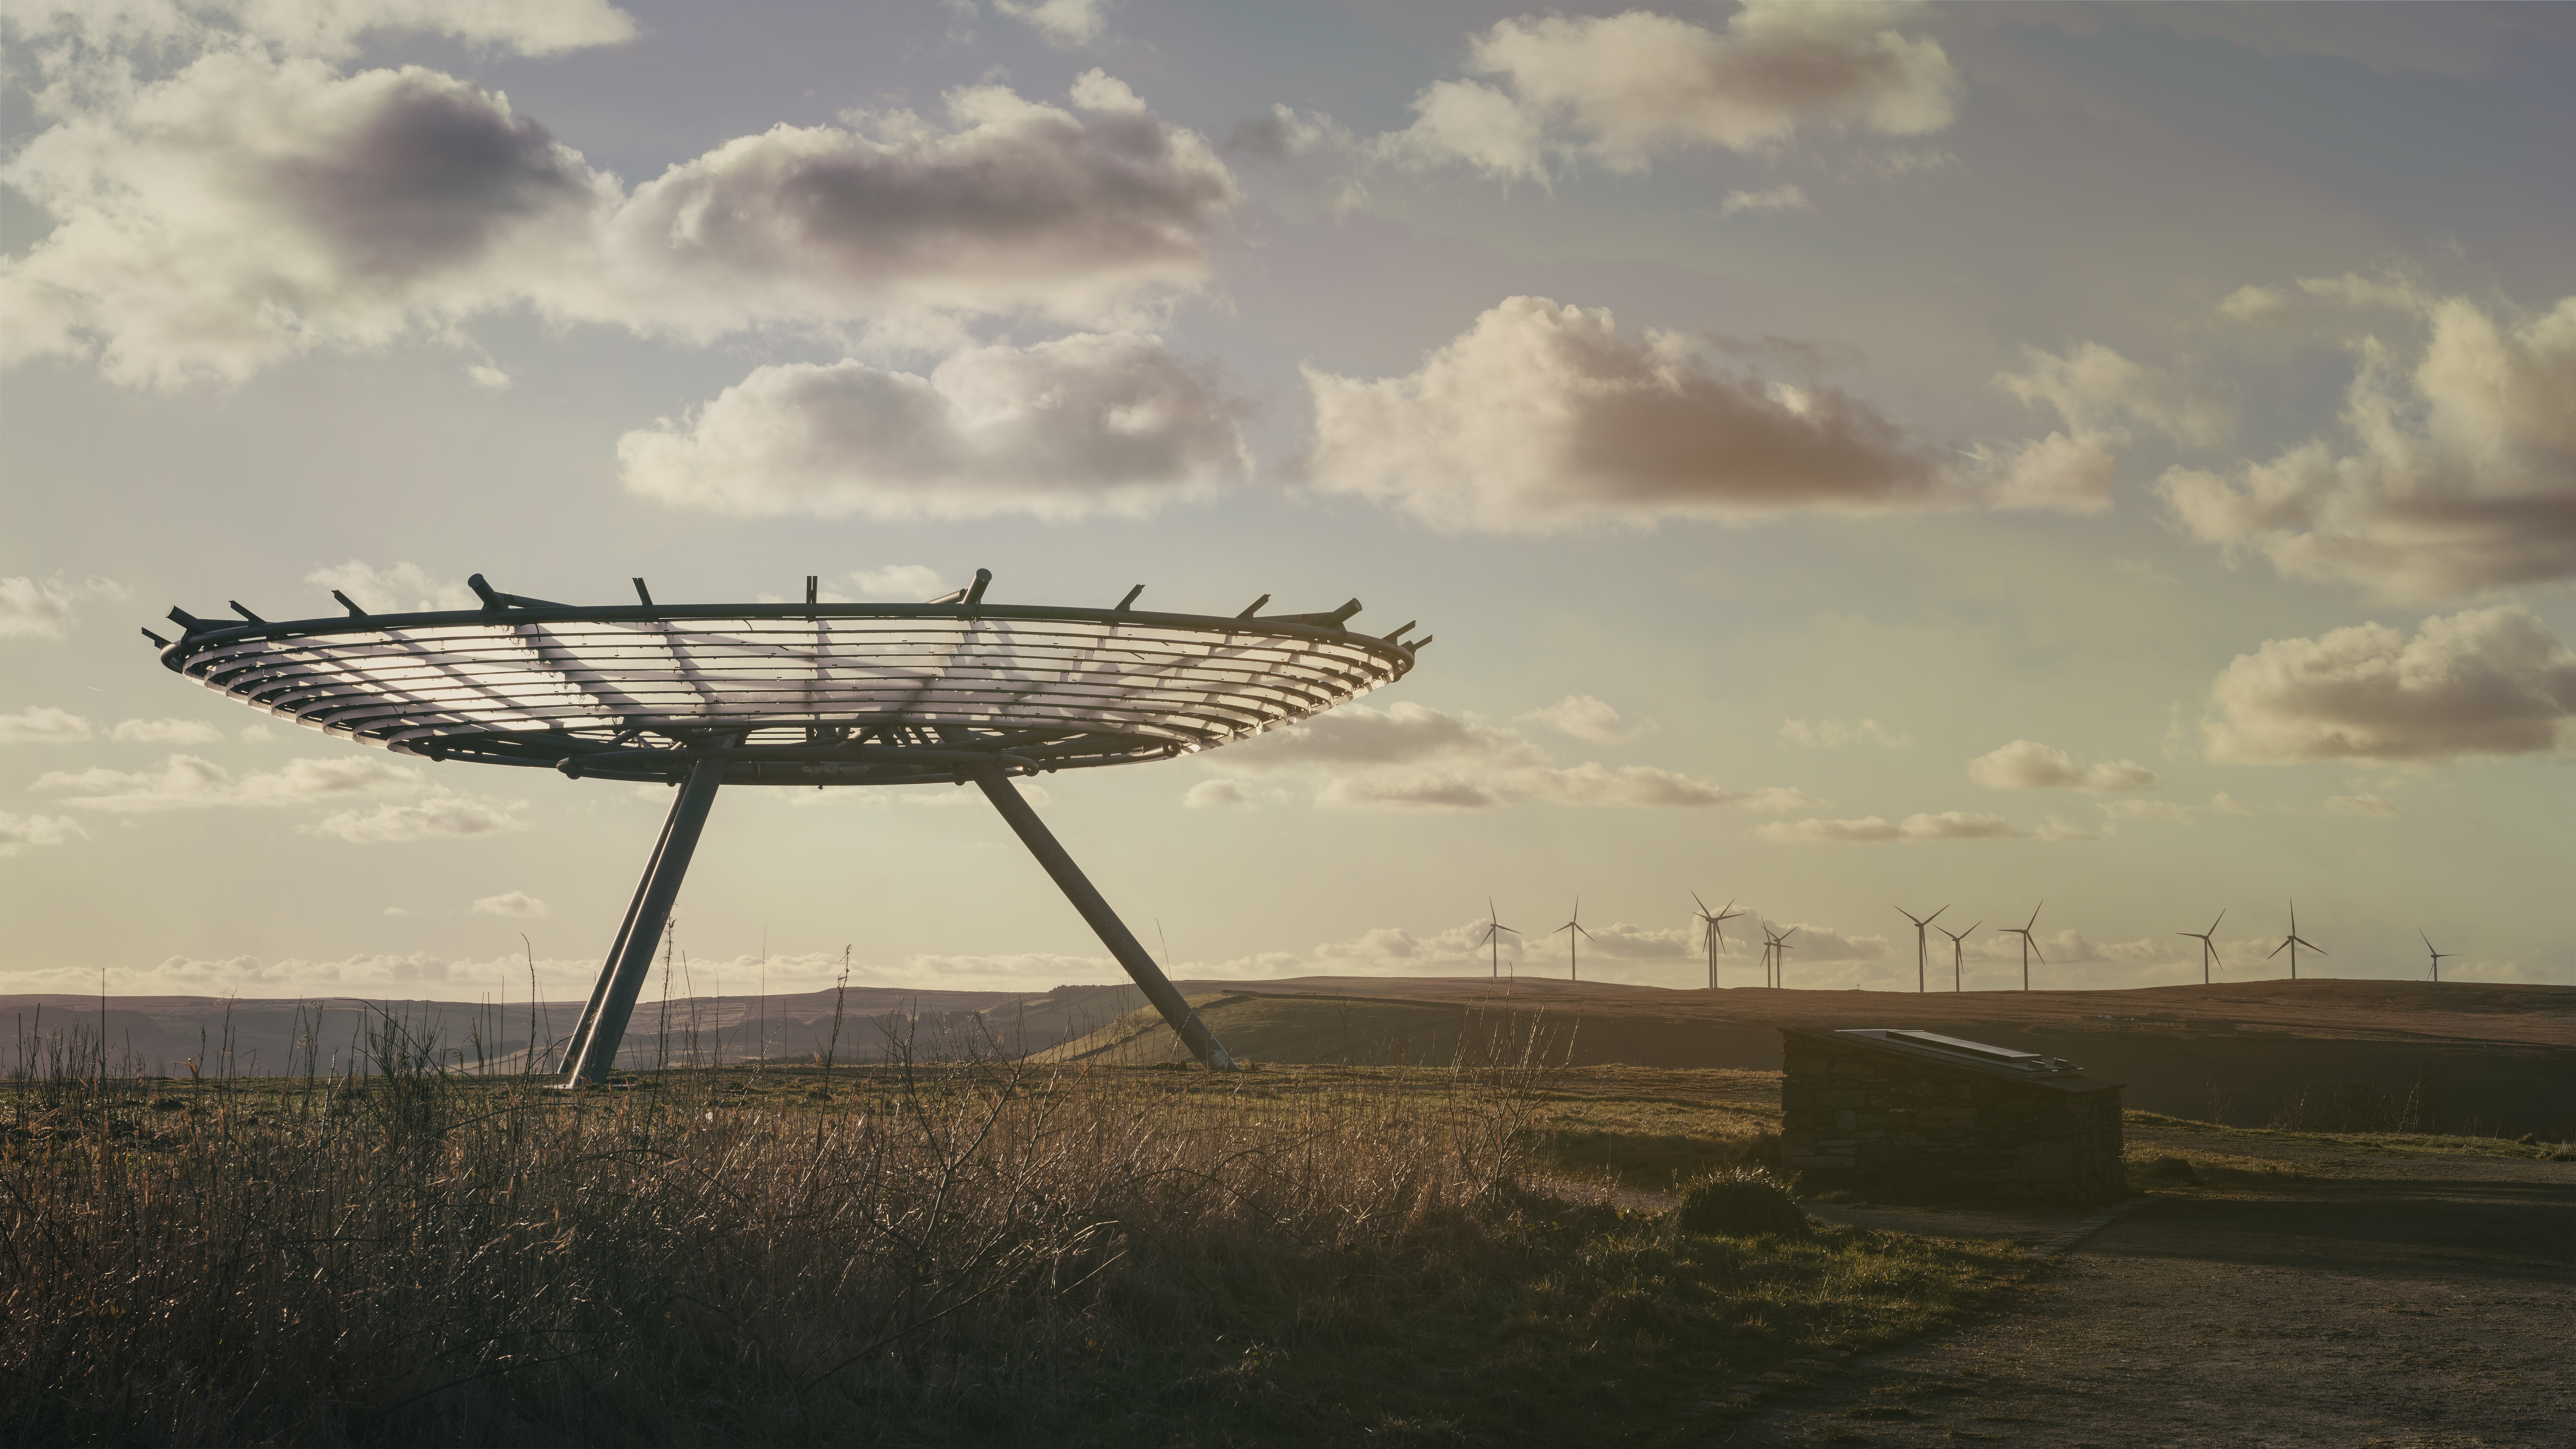
sea, coast, nature, horizon, cloud, sky, sunrise, sunset, sunlight, morning, windmill, wind, evening, reflection, vehicle, lancashire, sculpture, haslingden, shape, rural area, halso, ruralart, panopticons, atmosphere of earth